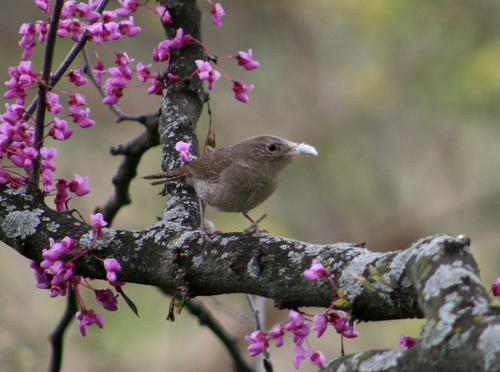
bird with a grey body and dark brown feathers with light tan feathers on the top and a white beak.
a bird with a small triangular bill and gray covering its body.
this is a grey and brown bird with a downward pointing beak.
this is a small, brown bird with white spots on the breast and rump.
this small brown bird has a white sharp beak that curves slightly downwards.
this small bird is brown in color and has a curved down beak.
this bird is brown in color, with a light colored beak.
a small brown bird with a light colored pointed beak.
this grey bird, has a small head, and a long thick bill.
this bird has a tan bill with brown crown and light brown belly.
Species: House Wren